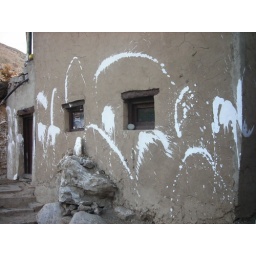
white paint splashed on homes is a sign of good luck in Buddhist villages